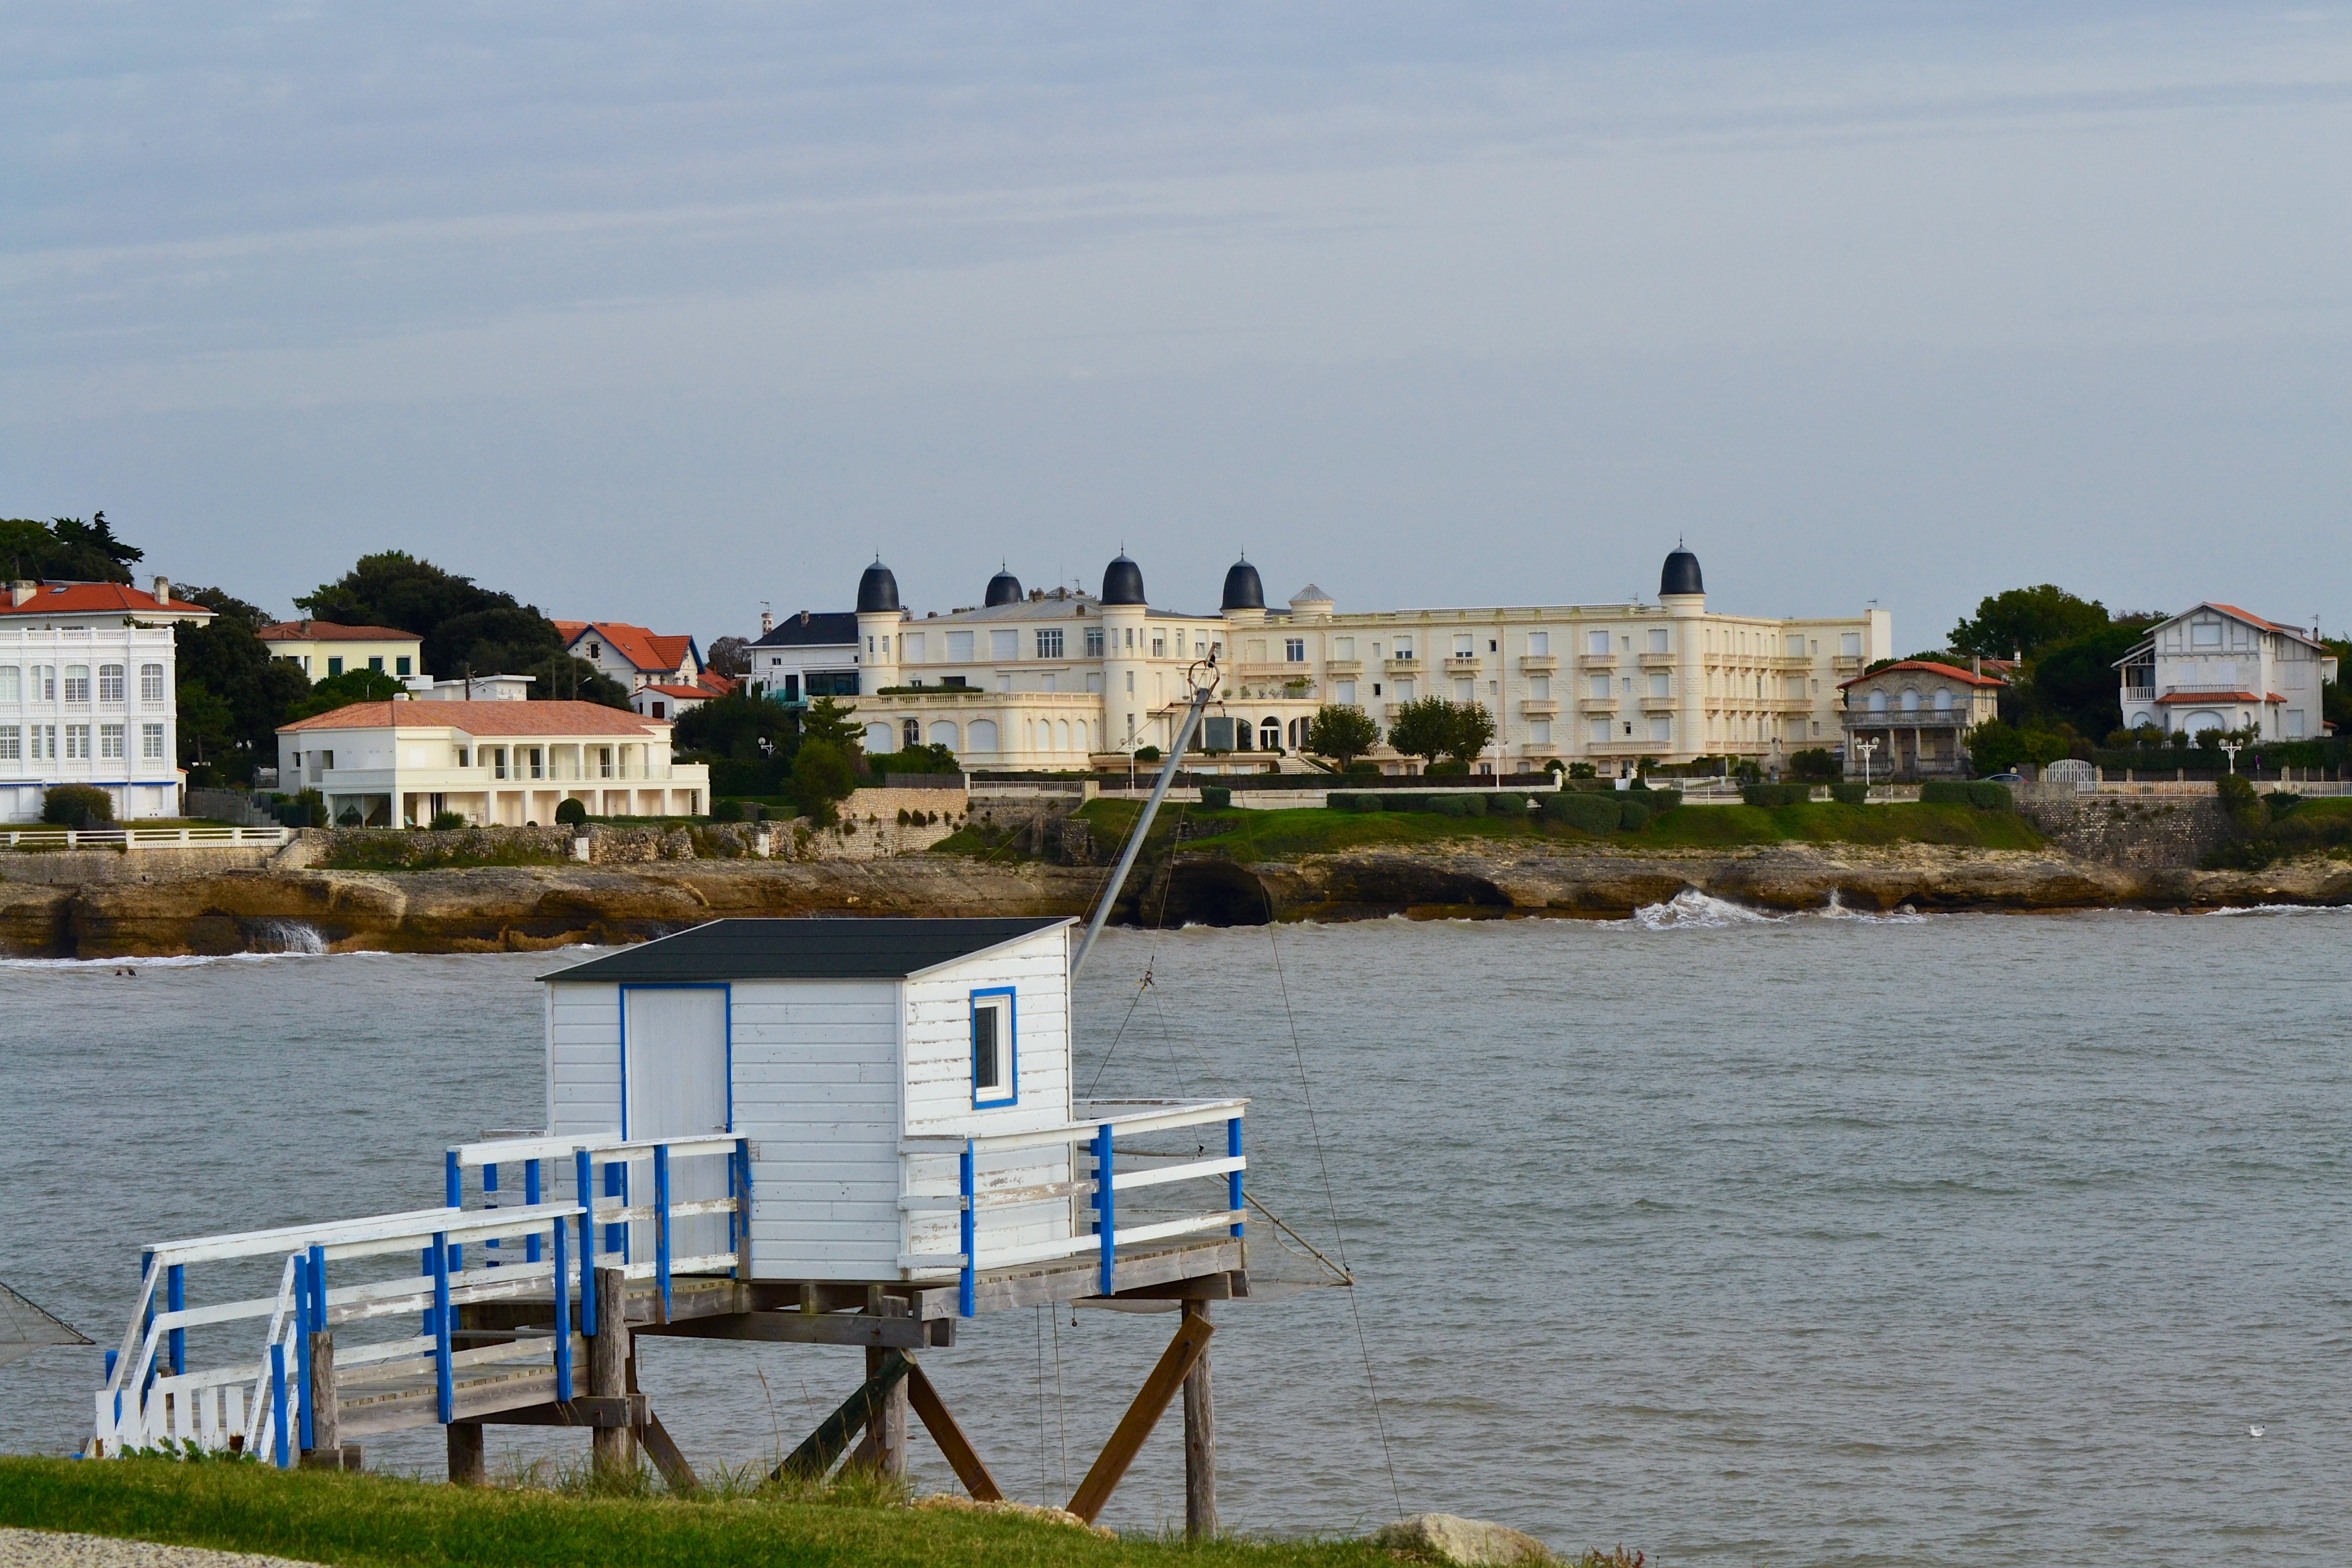
beach, sea, coast, dock, shore, lake, town, river, walkway, vacation, vehicle, tower, bay, harbor, marina, waterway, body of water, ferry